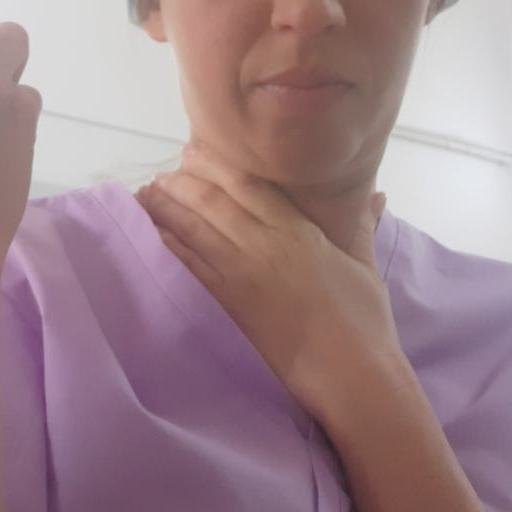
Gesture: no_gesture